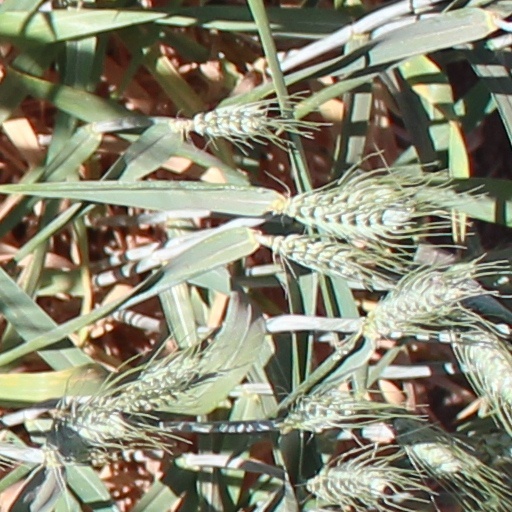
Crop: wheat